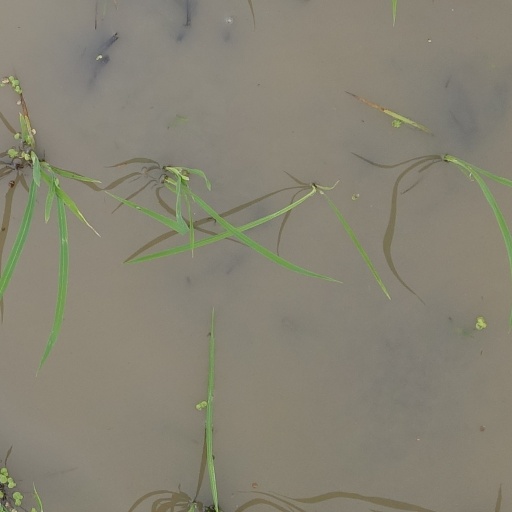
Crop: rice